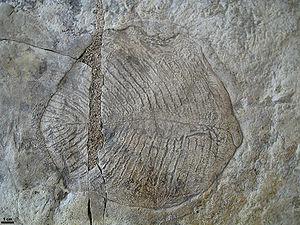
Les Cephalozoa forment une classe éteinte d'animaux marins primitifs segmentés à symétrie bilatérale, caractérisés par un corps arrondi ou ovale, très peu épais.
Les proarticulés forment un embranchement éteint comprenant les premiers animaux à symétrie bilatérale découverts dans la faune de l'Édiacarien, c'est-à-dire, principalement, il y a environ entre 575 et 540 Ma.
Yorgia est un genre éteint d'animaux en forme de disque de la faune de l'Édiacarien, ayant vécu il y a environ 555 millions d'années. Il ressemble à un croisement entre deux autres organismes de l'Édiacarien : Dickinsonia et Spriggina. Une seule espèce du genre Yorgia a été décrite, Yorgia waggoneri.